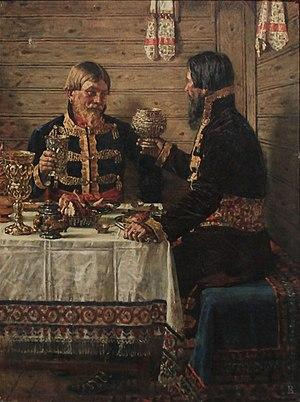
Le musée national d’art d’Azerbaïdjan est l’un des plus grands musées d’art d'Azerbaïdjan. Dix-sept mille objets y sont stockés. Le musée est fondé en 1936 et depuis 1943, il porte le nom de Roustam Moustafaïev, l’un des fondateurs de l’art décoratif théâtral en Azerbaïdjan. Le musée est installé dans deux bâtiments : l'ancien palais De Bourr et l'ancien lycée féminin Marie, construits à la fin du XIXᵉ siècle à Bakou. Le musée contient des œuvres d’art couvrant les différentes périodes de l’art de l’Orient ancien et d’Azerbaïdjan, de Russie et d’Europe occidentale. Les œuvres d'art de valeur de la collection du musée ont été exposées au Canada, à Cuba, en Syrie, en France, en Tchécoslovaquie, en Algérie, en Irak et dans d'autres pays.